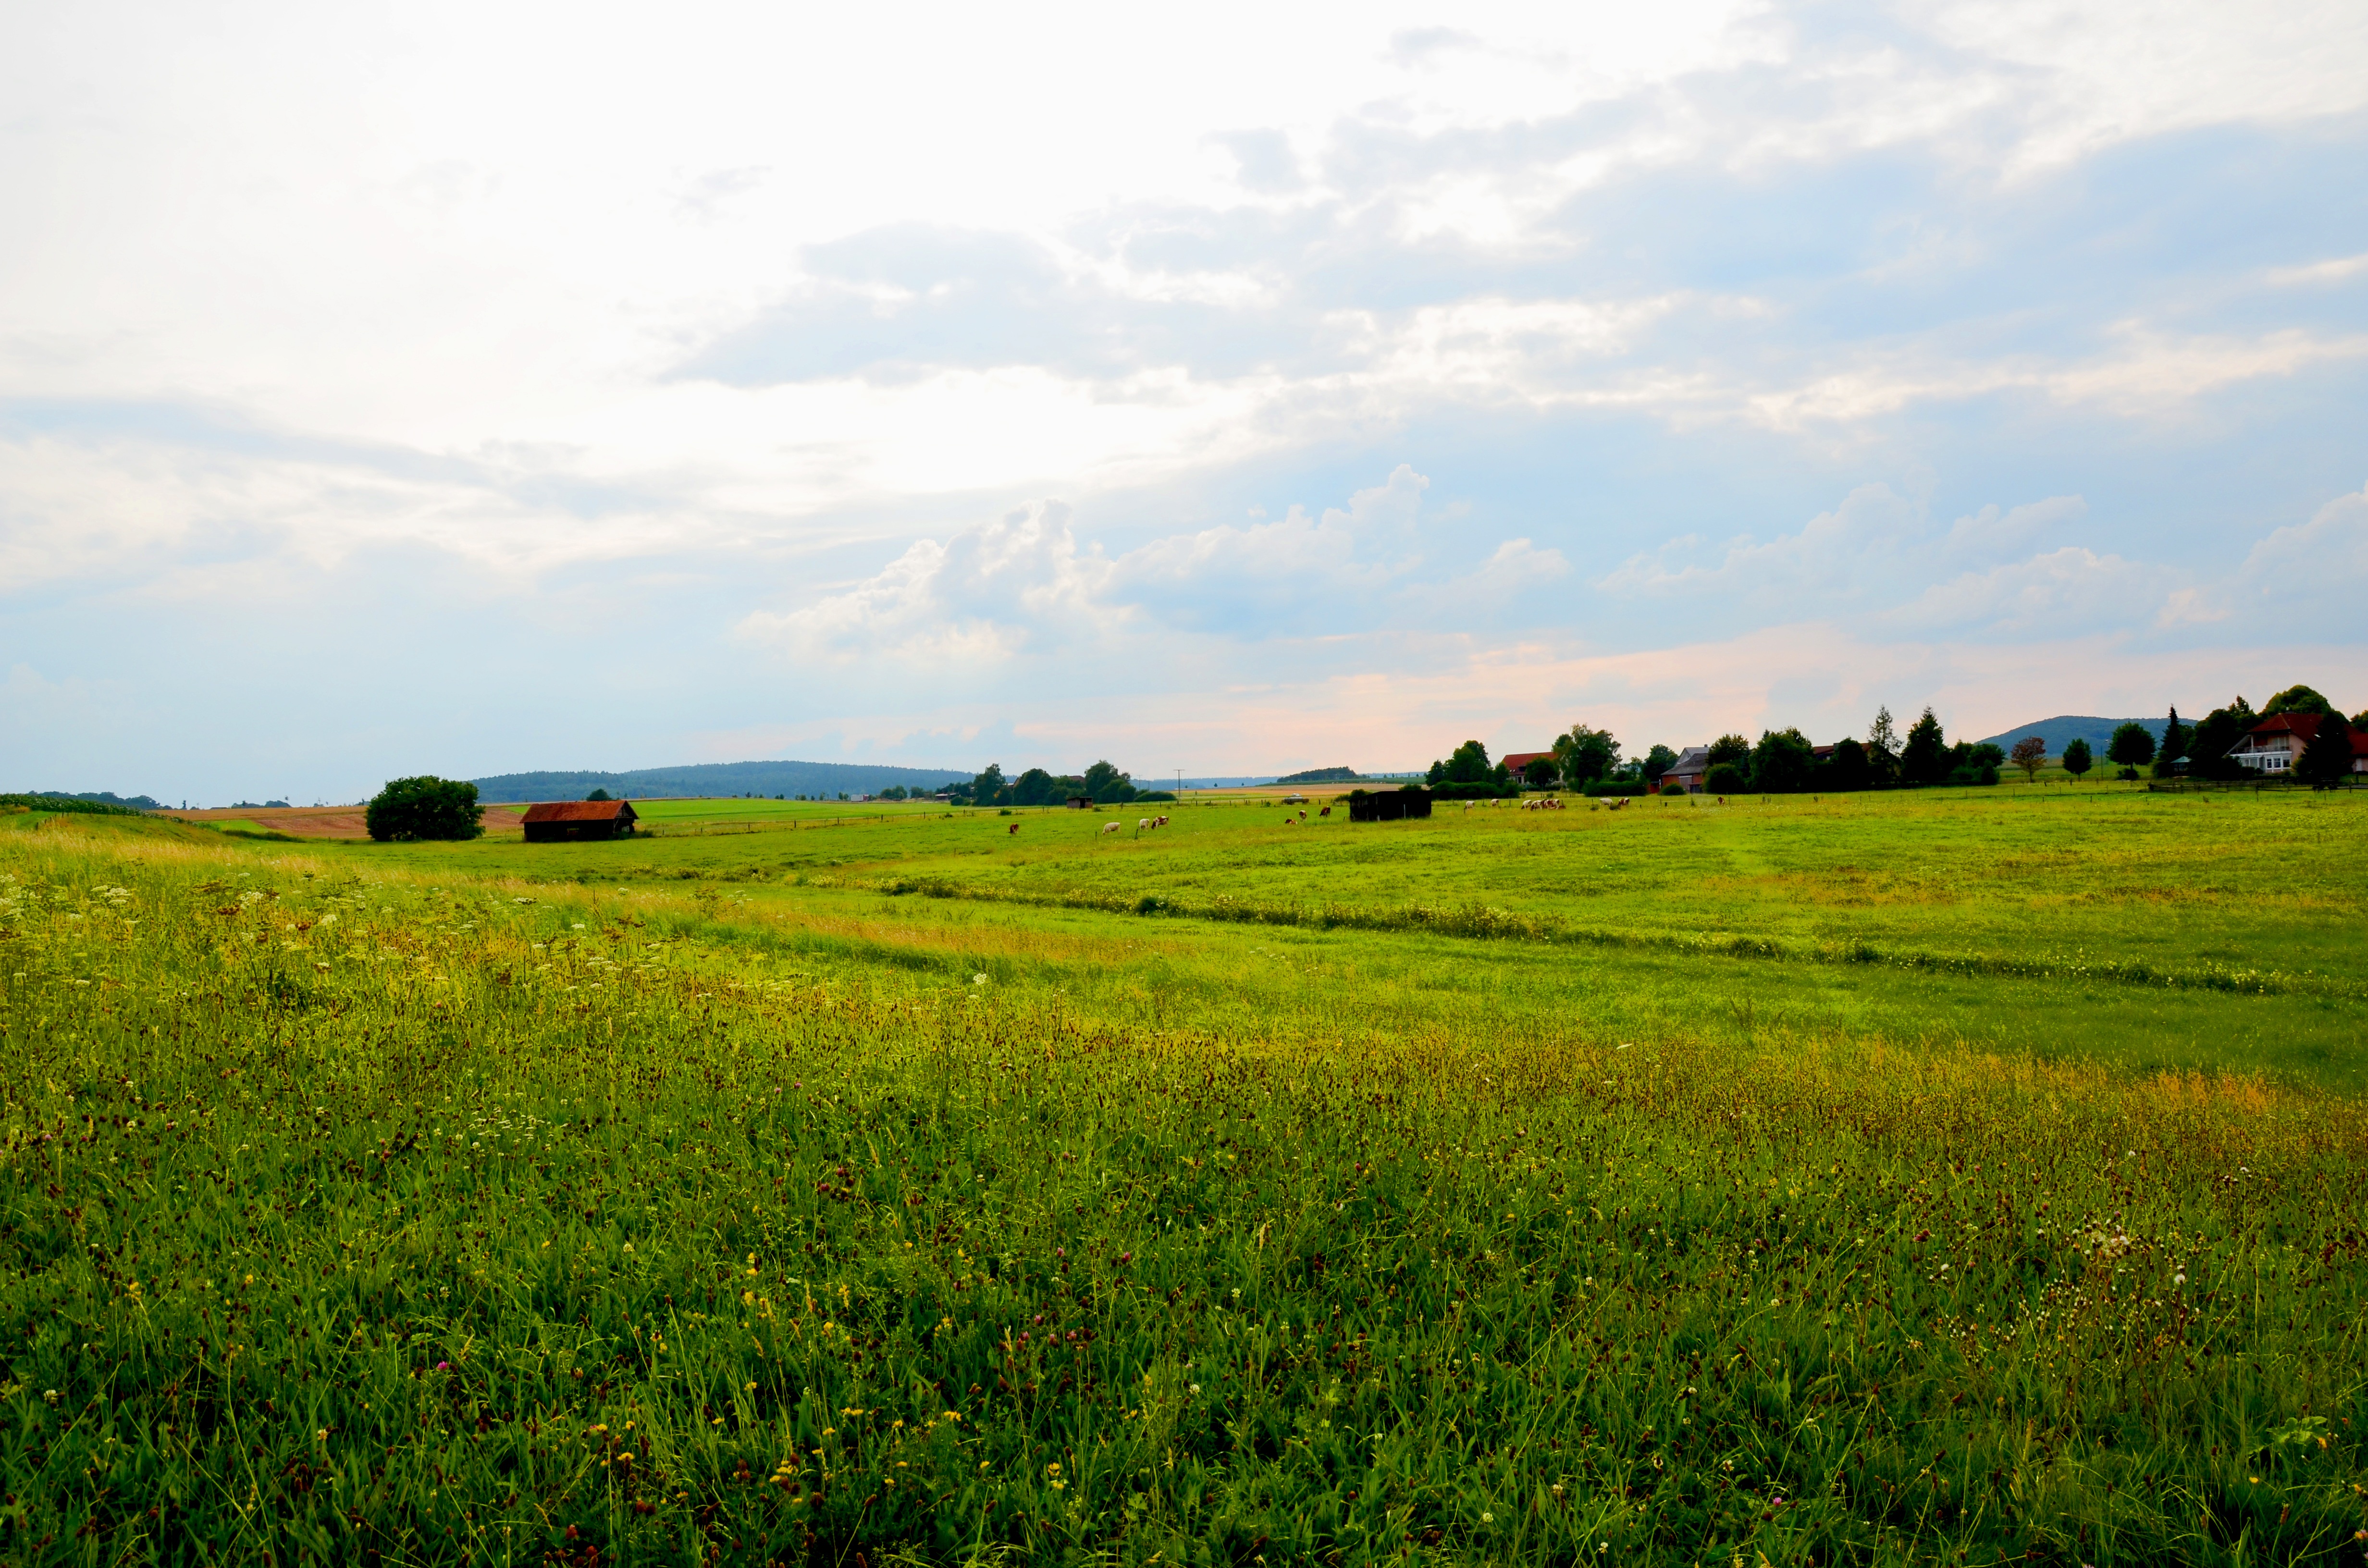
landscape, nature, grass, horizon, cloud, sky, field, farm, lawn, meadow, prairie, morning, hill, green, crop, pasture, agriculture, plain, rapeseed, grassland, plateau, habitat, ecosystem, steppe, rural area, paddy field, natural environment, geographical feature, grass family